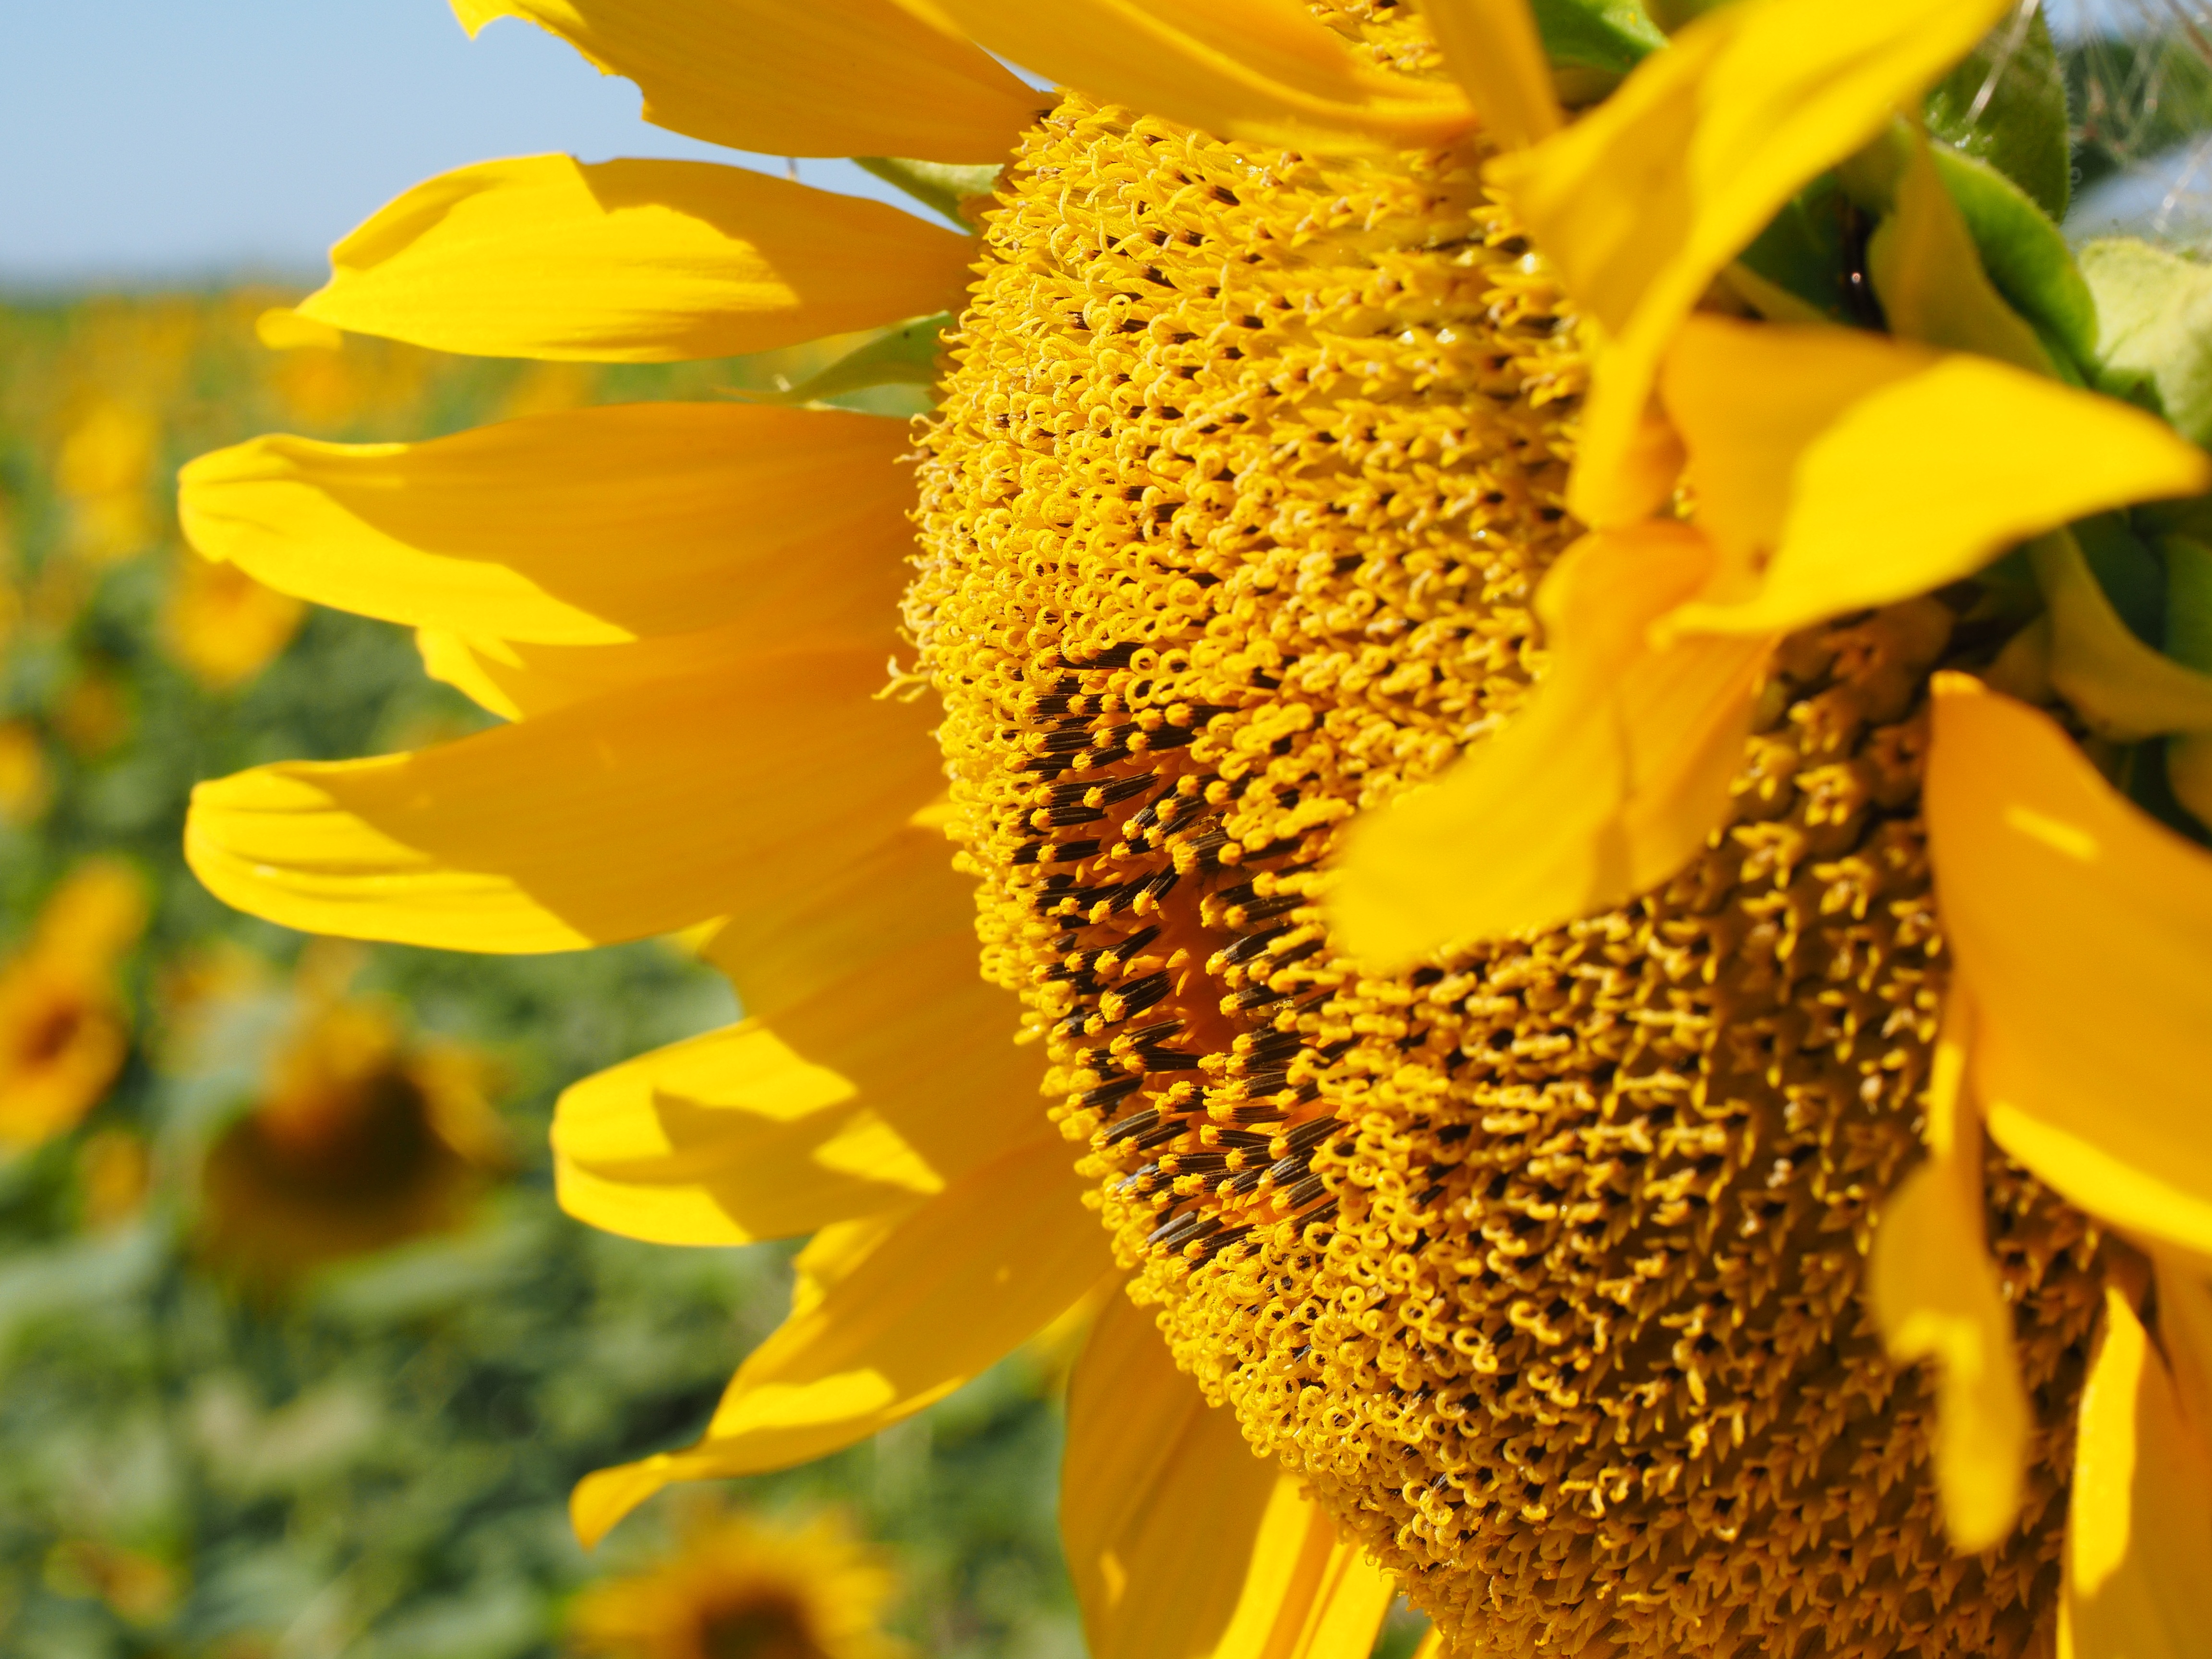
nature, blossom, plant, field, flower, bloom, pollen, food, produce, macro, autumn, colorful, yellow, agriculture, close, flora, sunflower, sunny, bright, bee, sun flower, beautiful, vegetarian food, nectar, macro photography, inflorescence, flowering plant, daisy family, helianthus annuus, tongue flower, tubular flowers, flower basket, sunflower seed, annual plant, grass family, plant stem, land plant